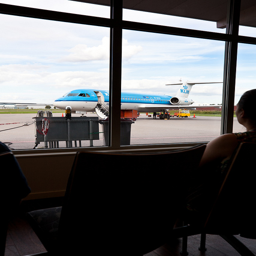
A person that is looking at an airplane.
A photo taken from inside the airport looking at a plane on the tarmac.
A person looks through windows at an airplane.
Someone watching a plane that is either boarding or letting people off.
A blue airplane waiting at an airport runway